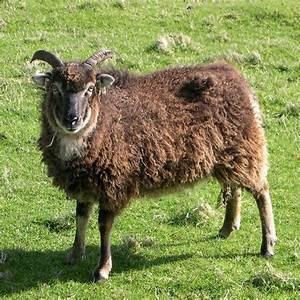
sheep